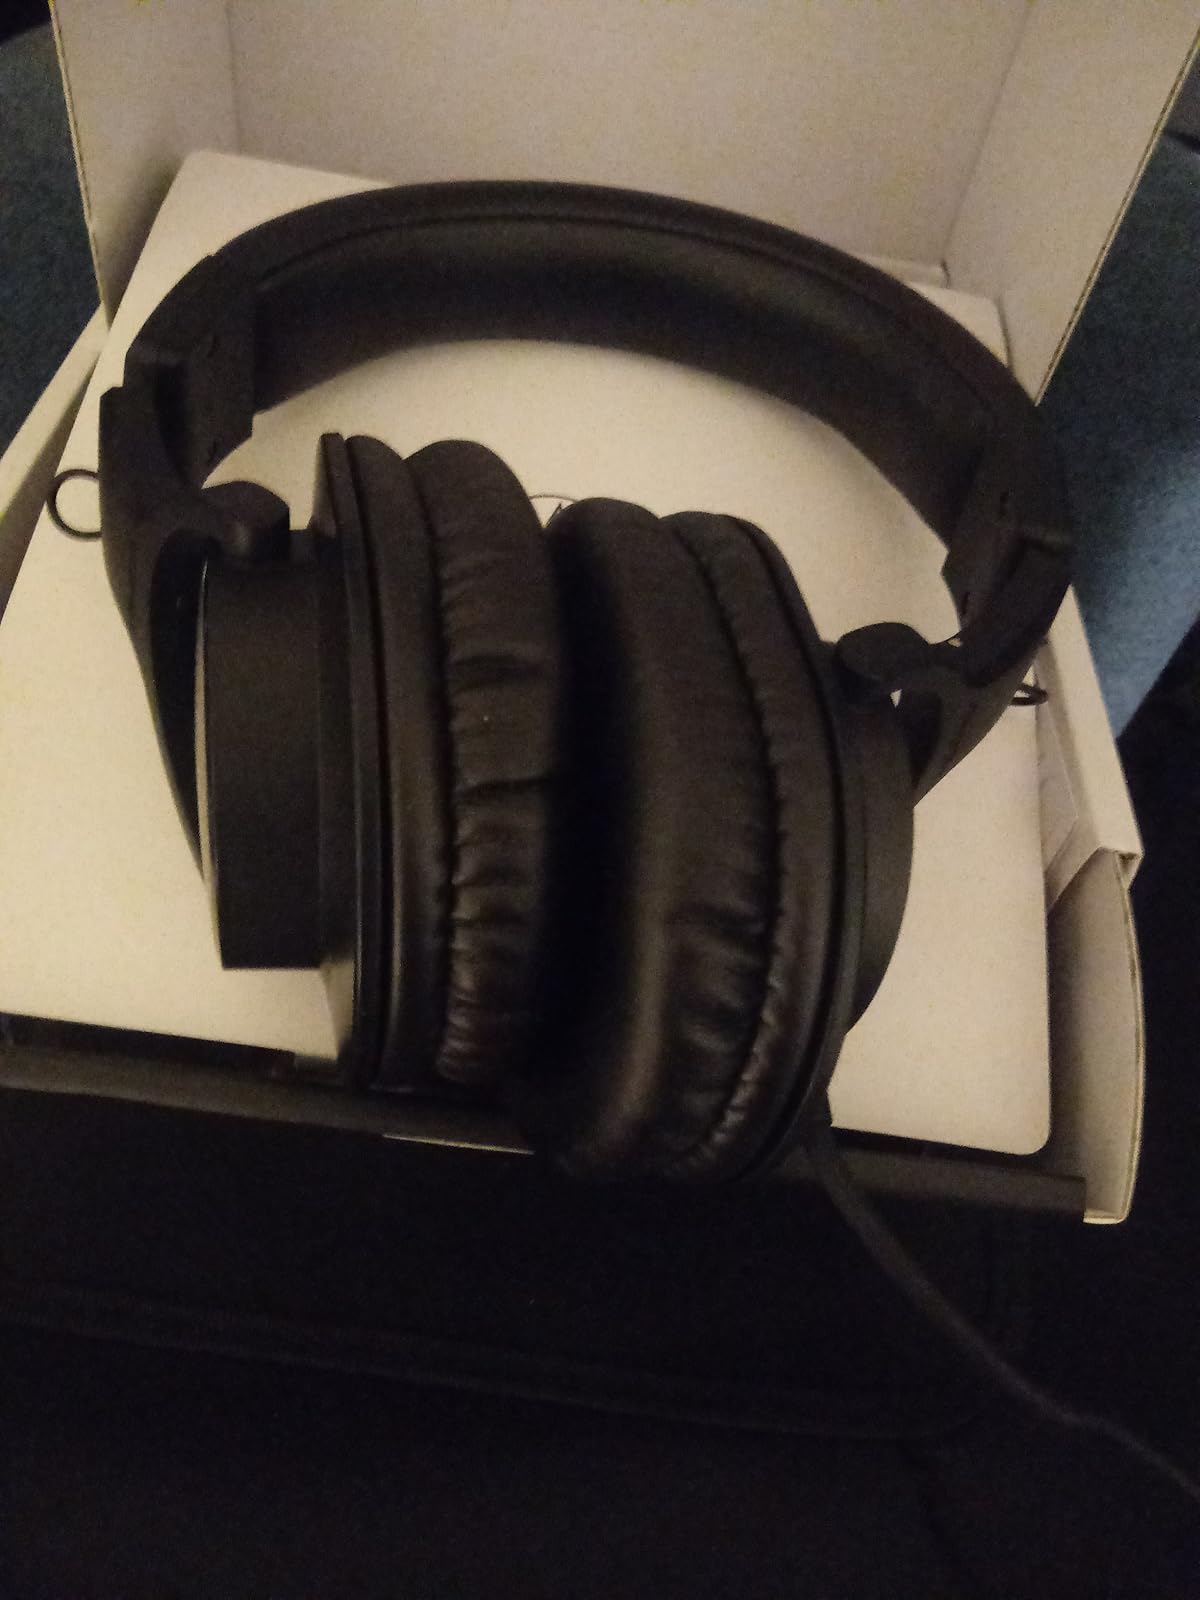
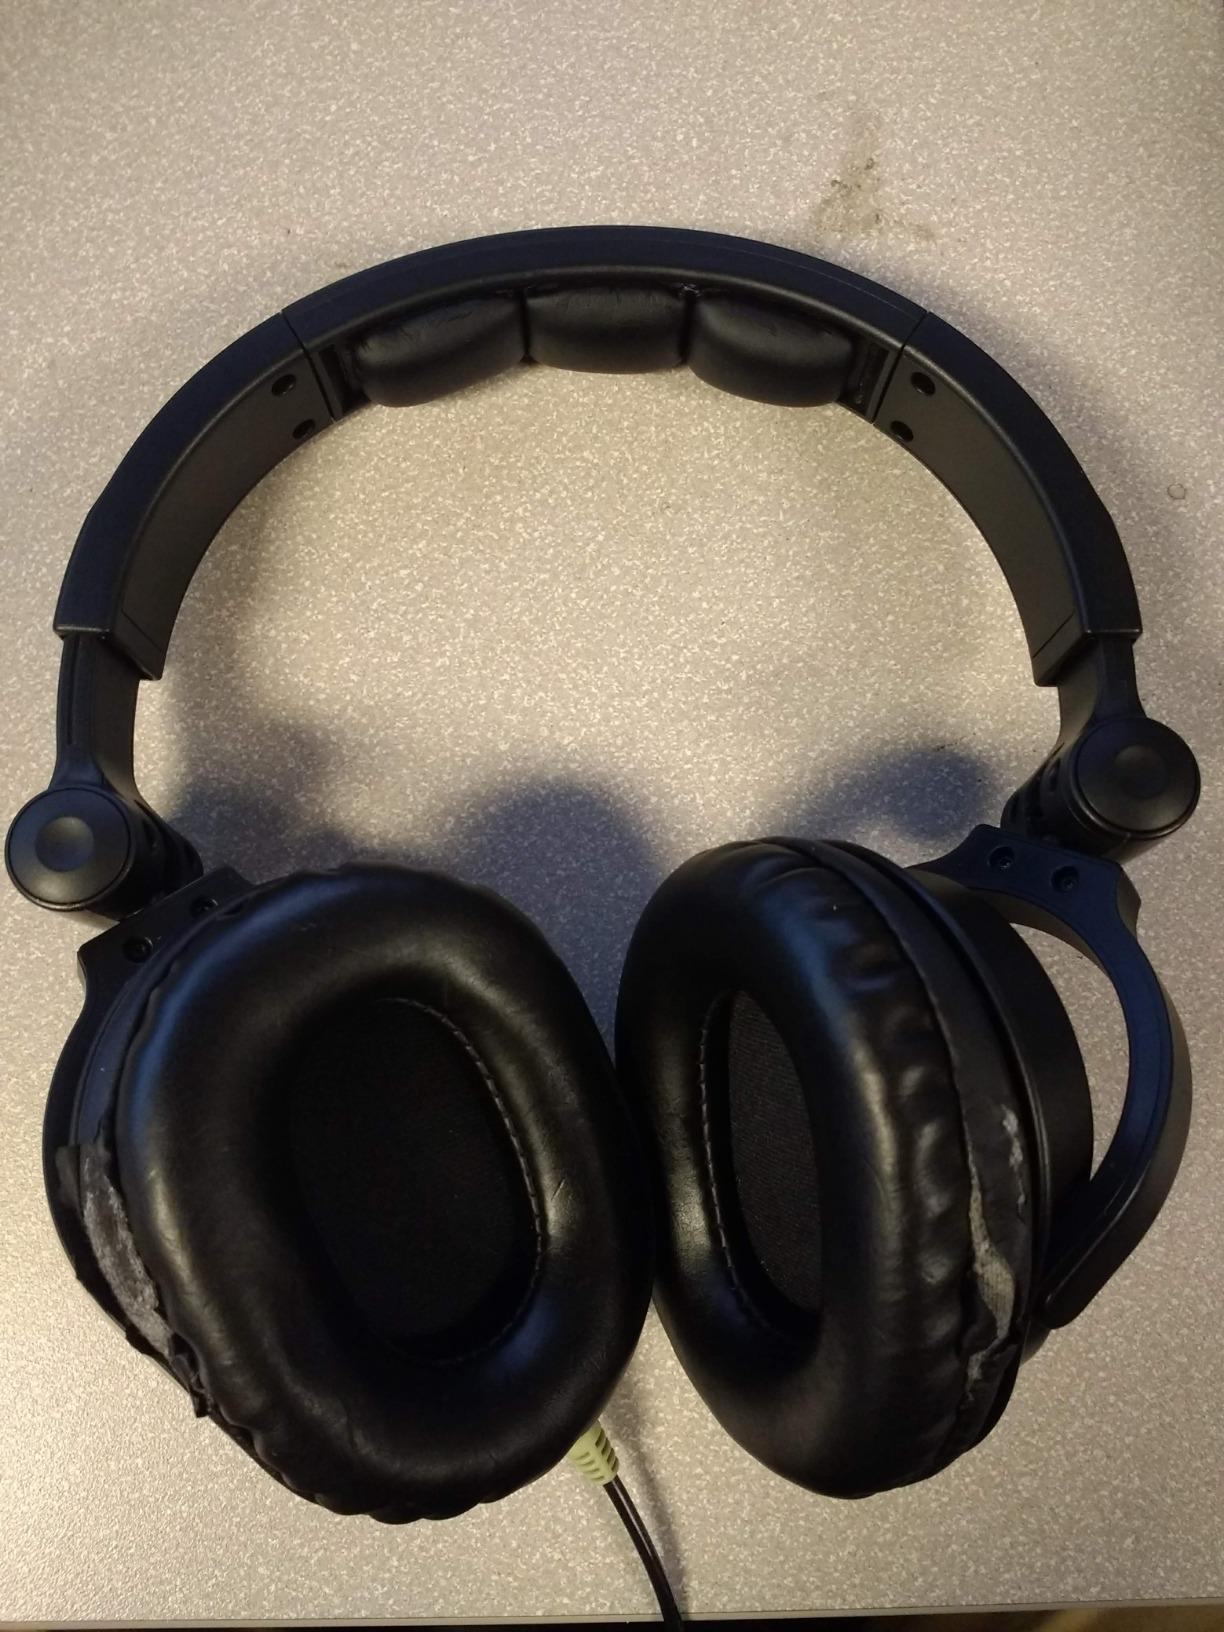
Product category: headphones
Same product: no